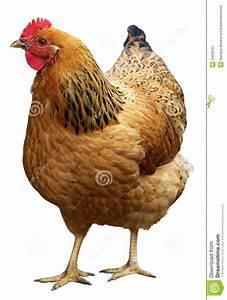
chicken